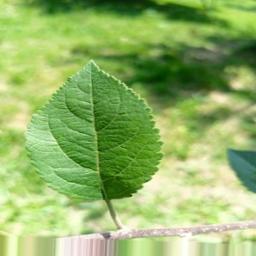
Label: Healthy